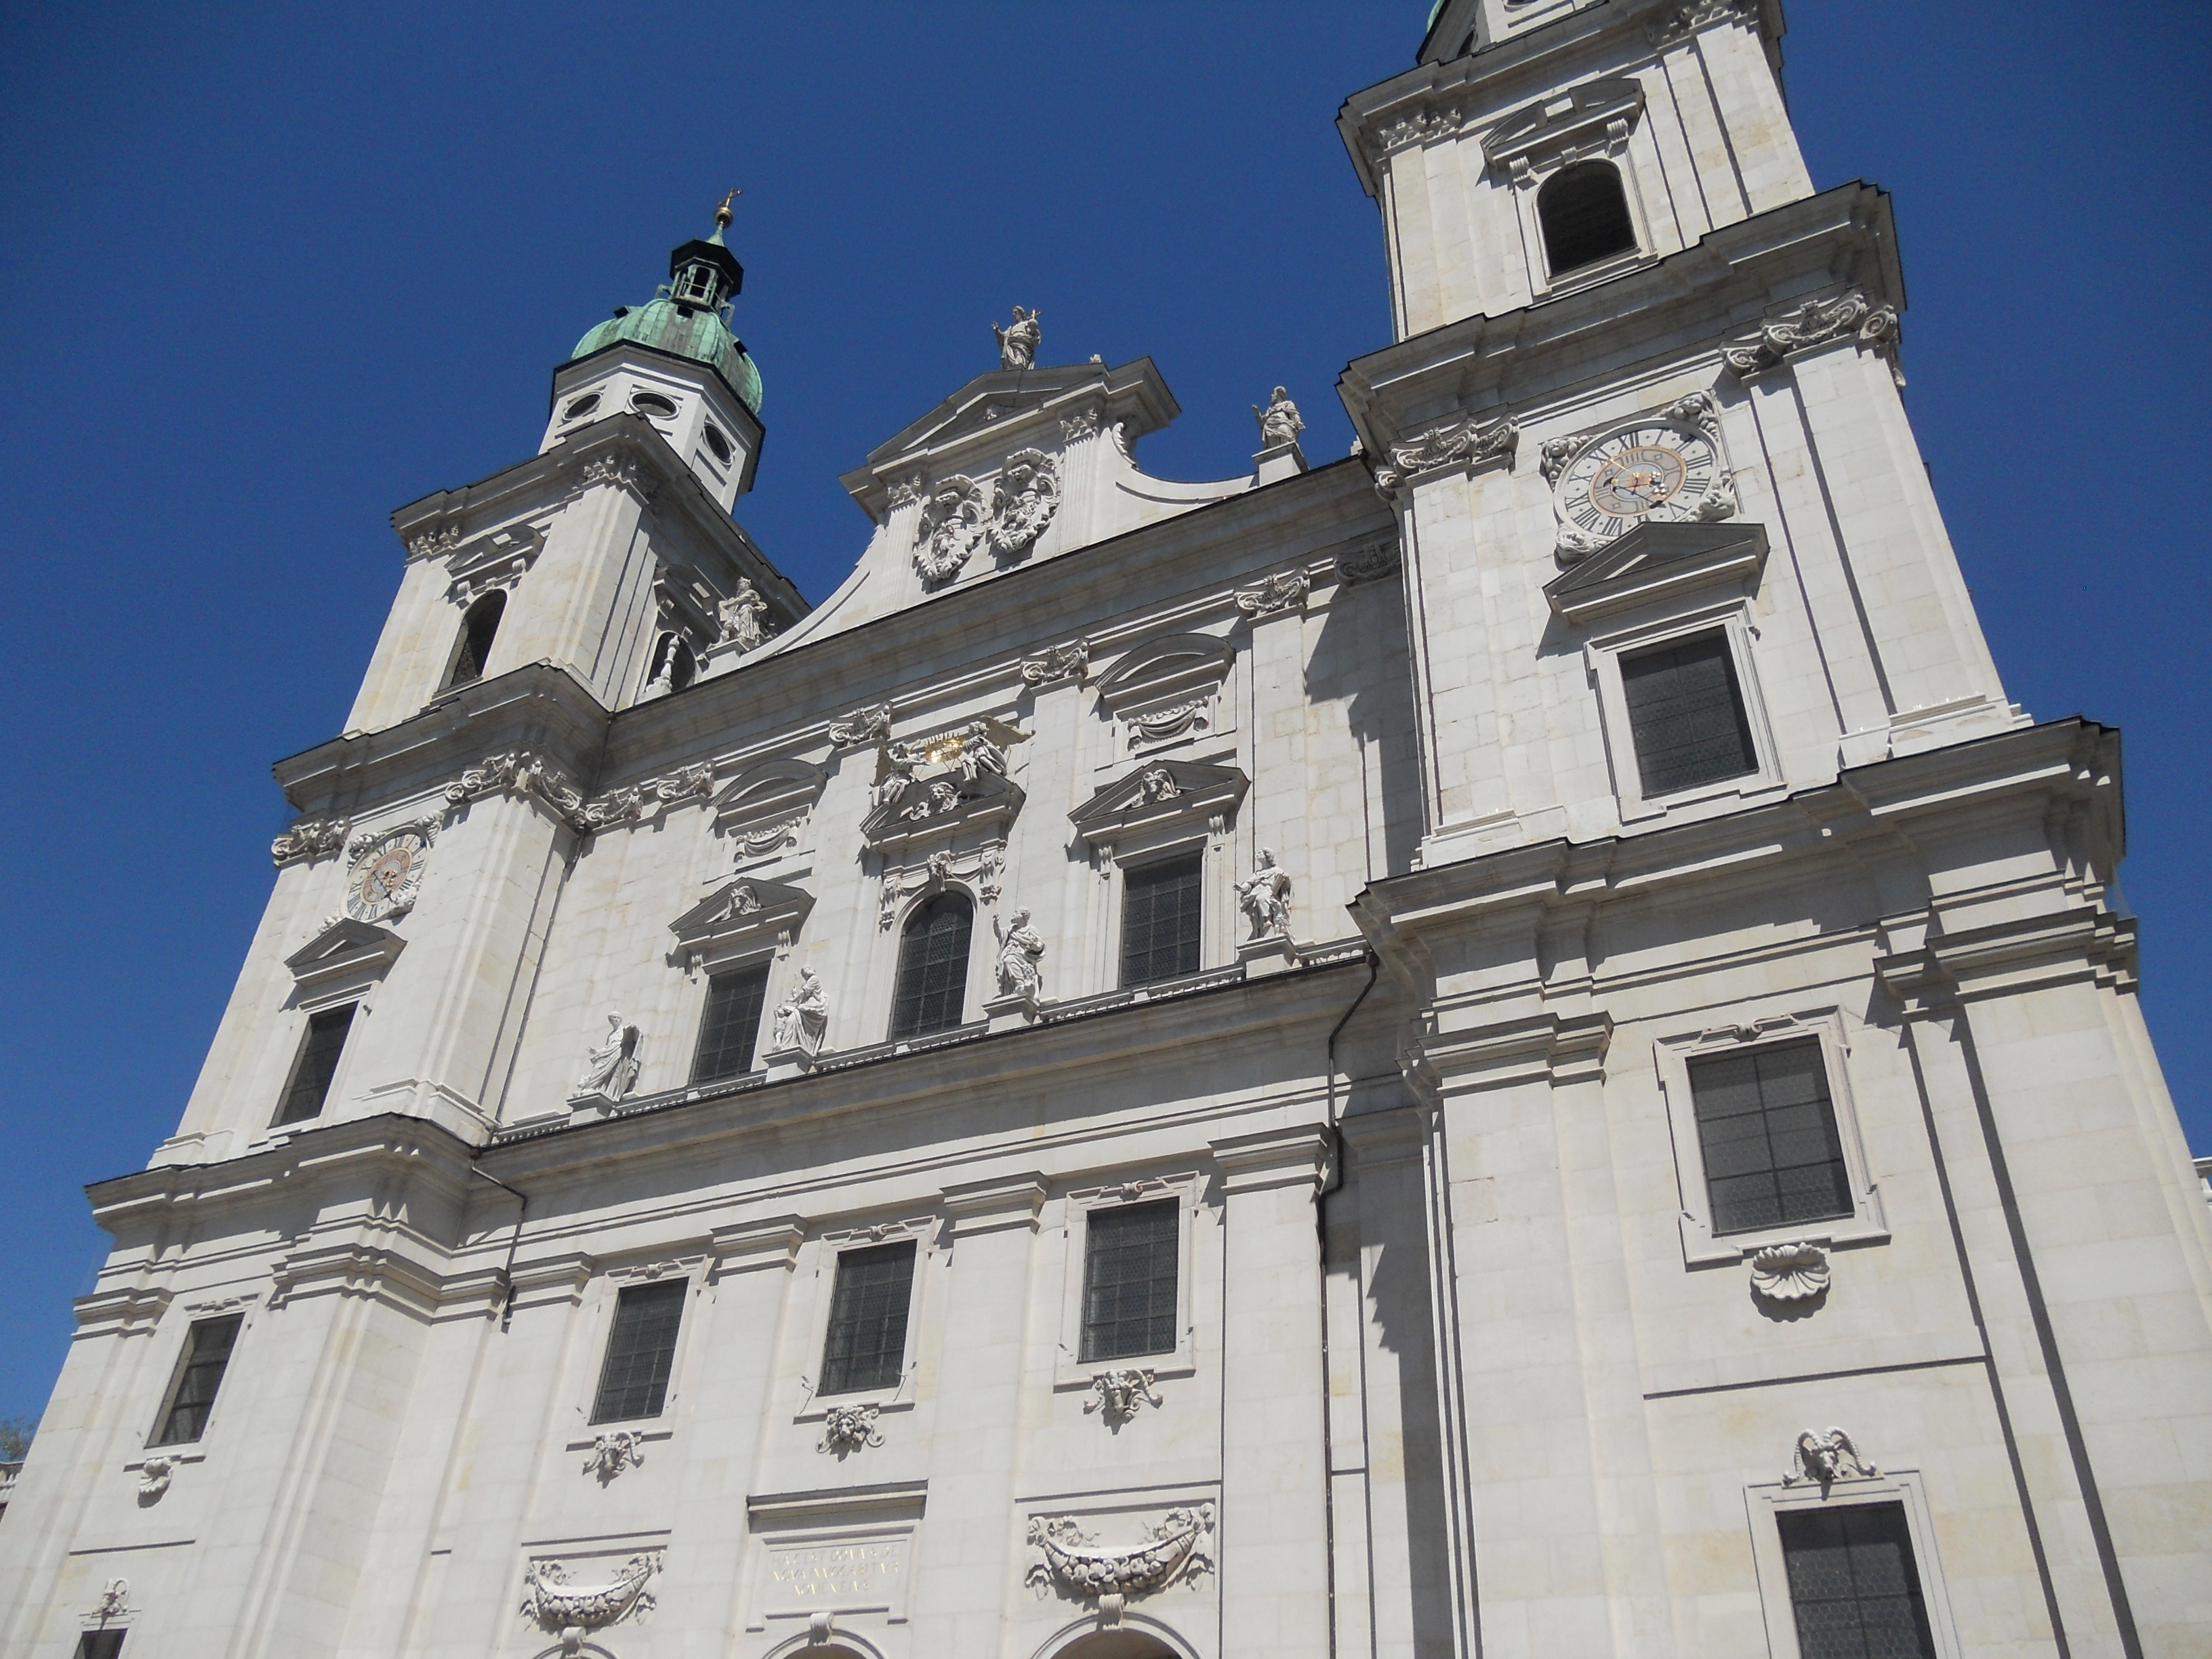
architecture, town, building, tower, landmark, facade, church, cathedral, place of worship, bell tower, austria, steeple, synagogue, salzburg, tours